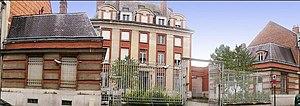
Hotel Banque de France Douai
Gustave Meurant né le 30 novembre 1819 à Maroilles et mort le 19 août 1886 au Mont-Dore est un architecte Français.